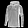
Label: Pullover